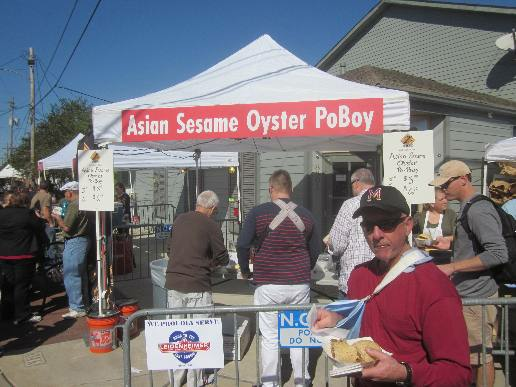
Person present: Yes